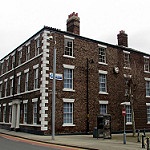
Scene: Outdoor